Belgravia Hotel

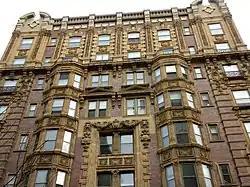

The Belgravia Hotel, also known as Peale House, is a historic building in Philadelphia, Pennsylvania.